Zisi

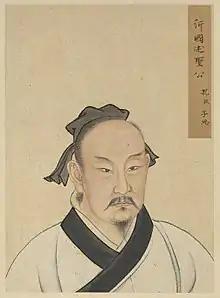
Zisi depicted in "Half Portraits of the Great Sage and Virtuous Men of Old"housed in the National Palace

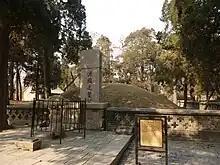
The tomb of Kong Ji in the Cemetery of Confucius, Qufu

Zisi, born Kong Ji, was a Chinese philosopher and the grandson of Confucius.